Gunhild Olsson

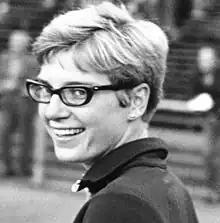

Gunhild Margareta Olsson (born 30 January 1946) is a Swedish sprinter. She competed in the 100 m hurdles and 4 × 100 metres relay at the 1972 Summer Olympics, but failed to reach the finals. Olympic bobsledder Karin Olsson is her daughter.